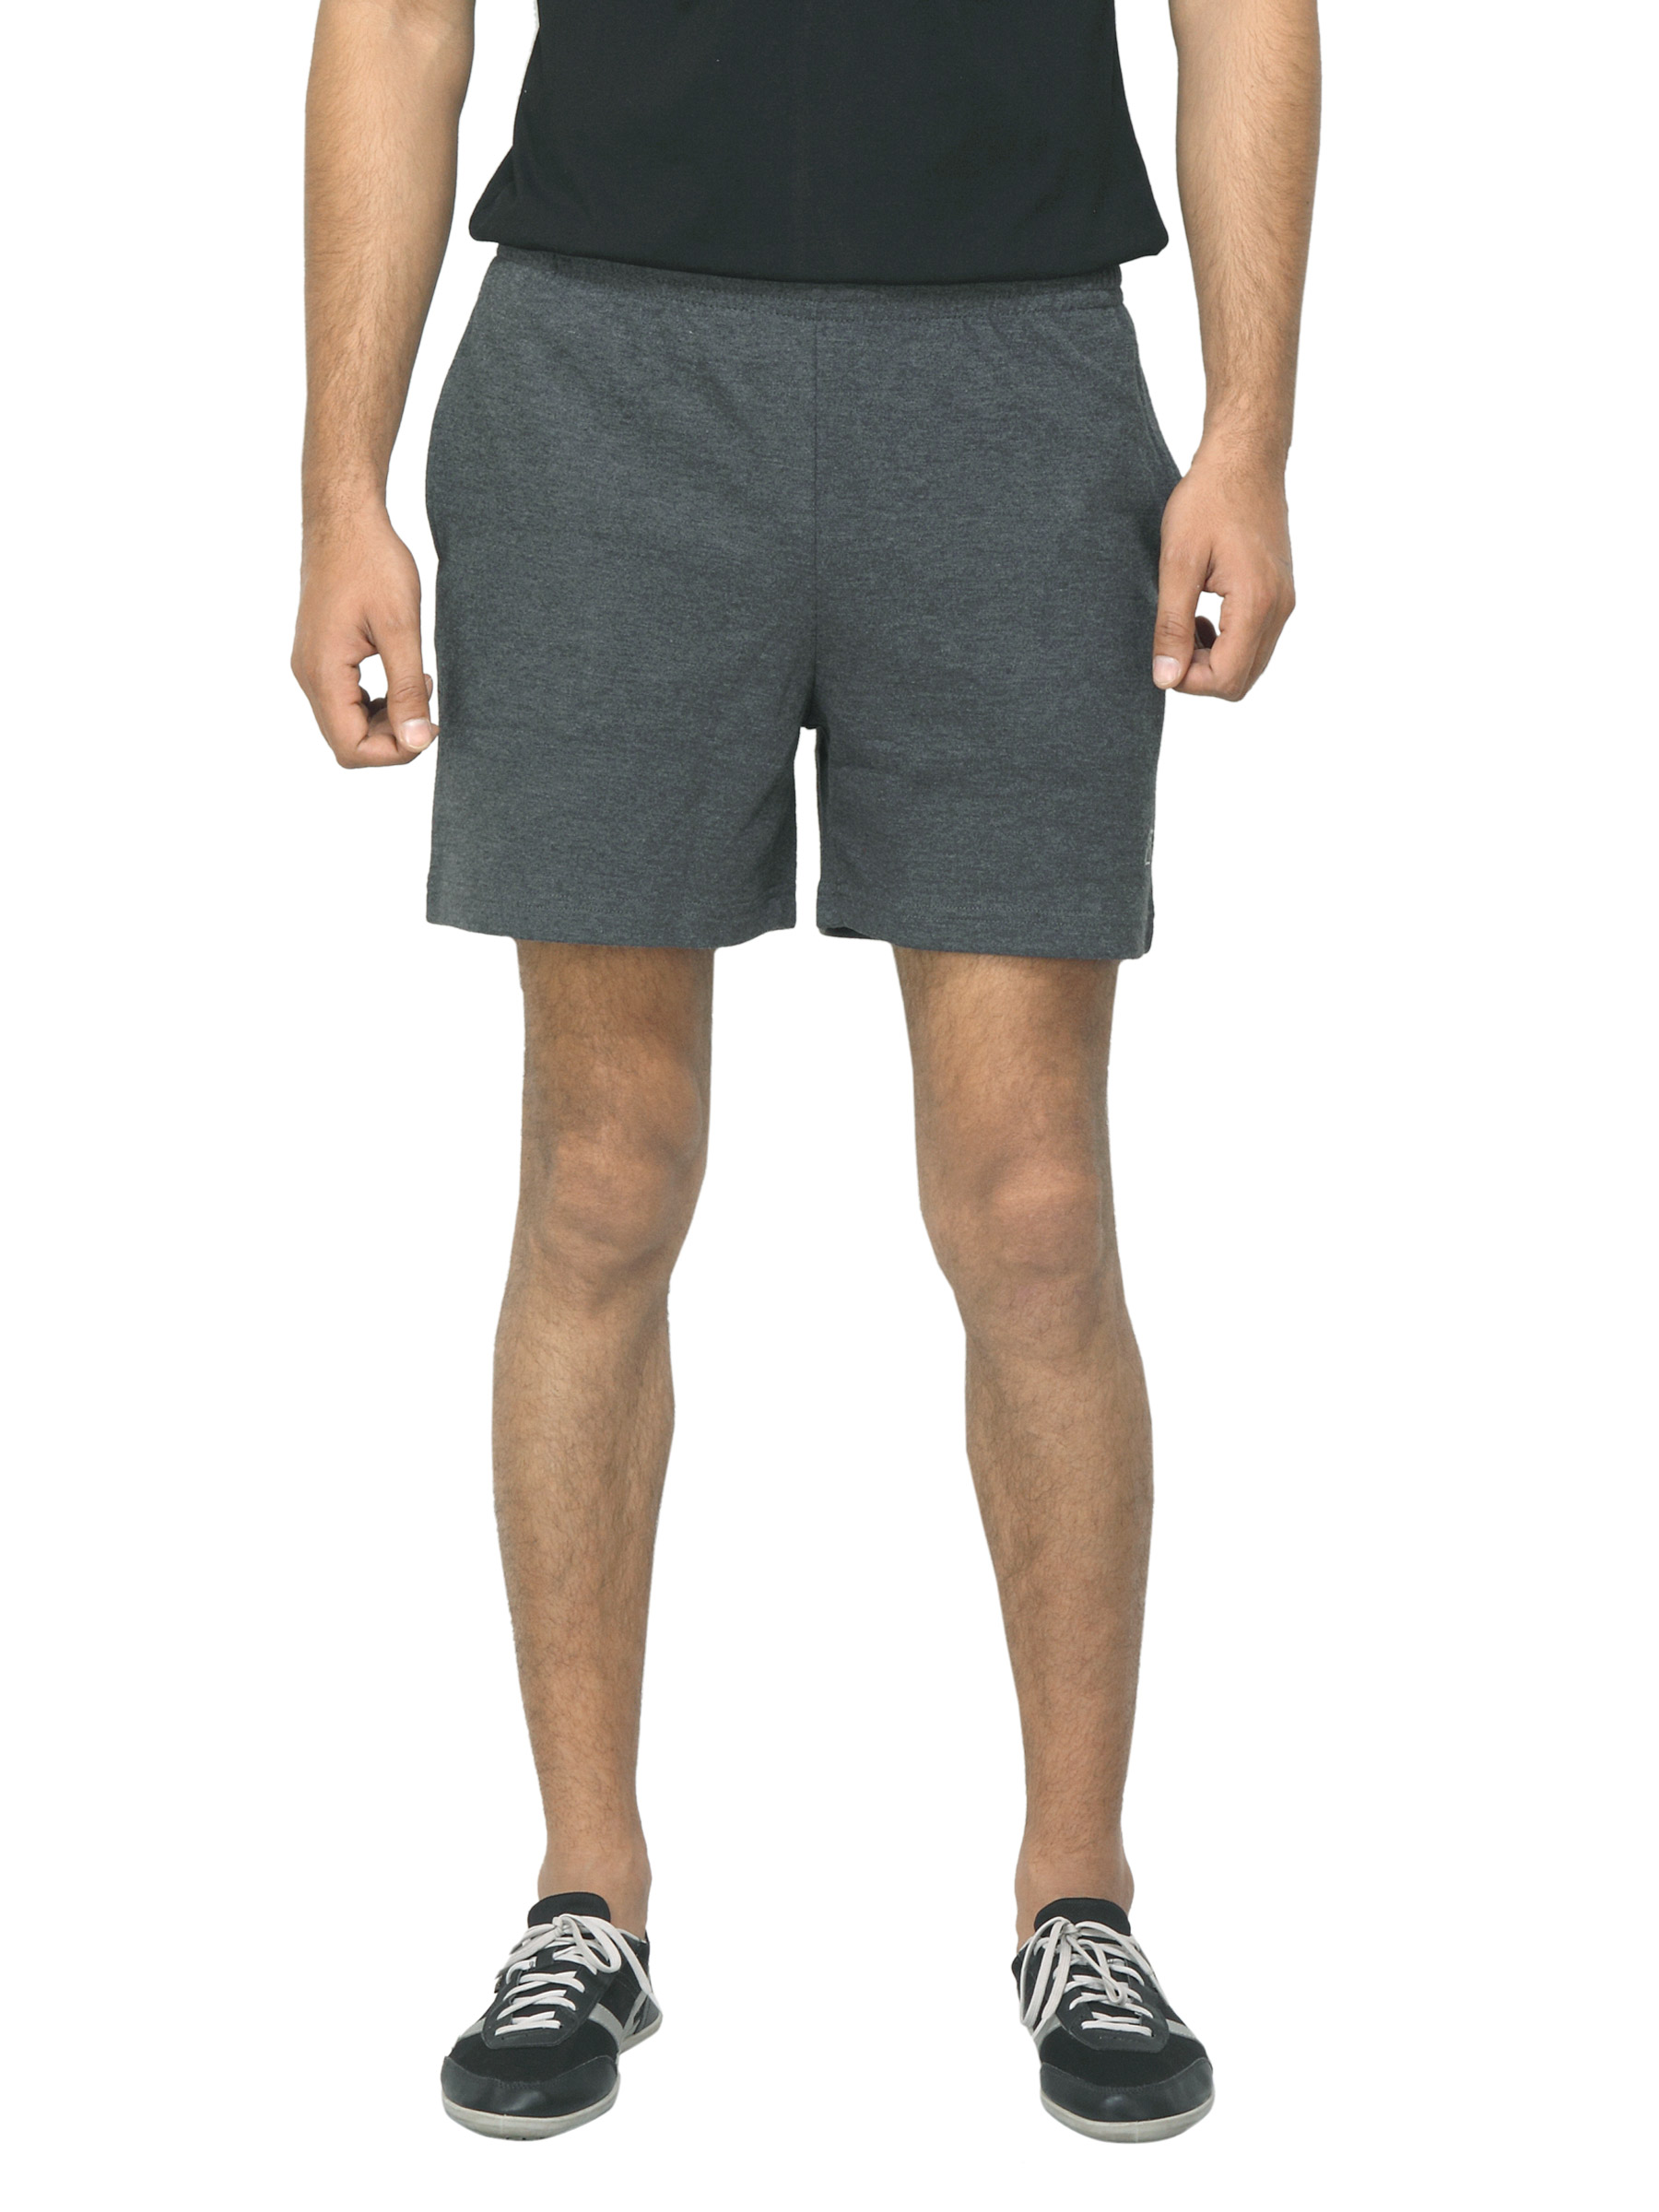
Proline Charcoal Grey Shorts
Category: Apparel / Bottomwear / Shorts
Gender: Men
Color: Charcoal
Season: Summer 2013
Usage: Sports